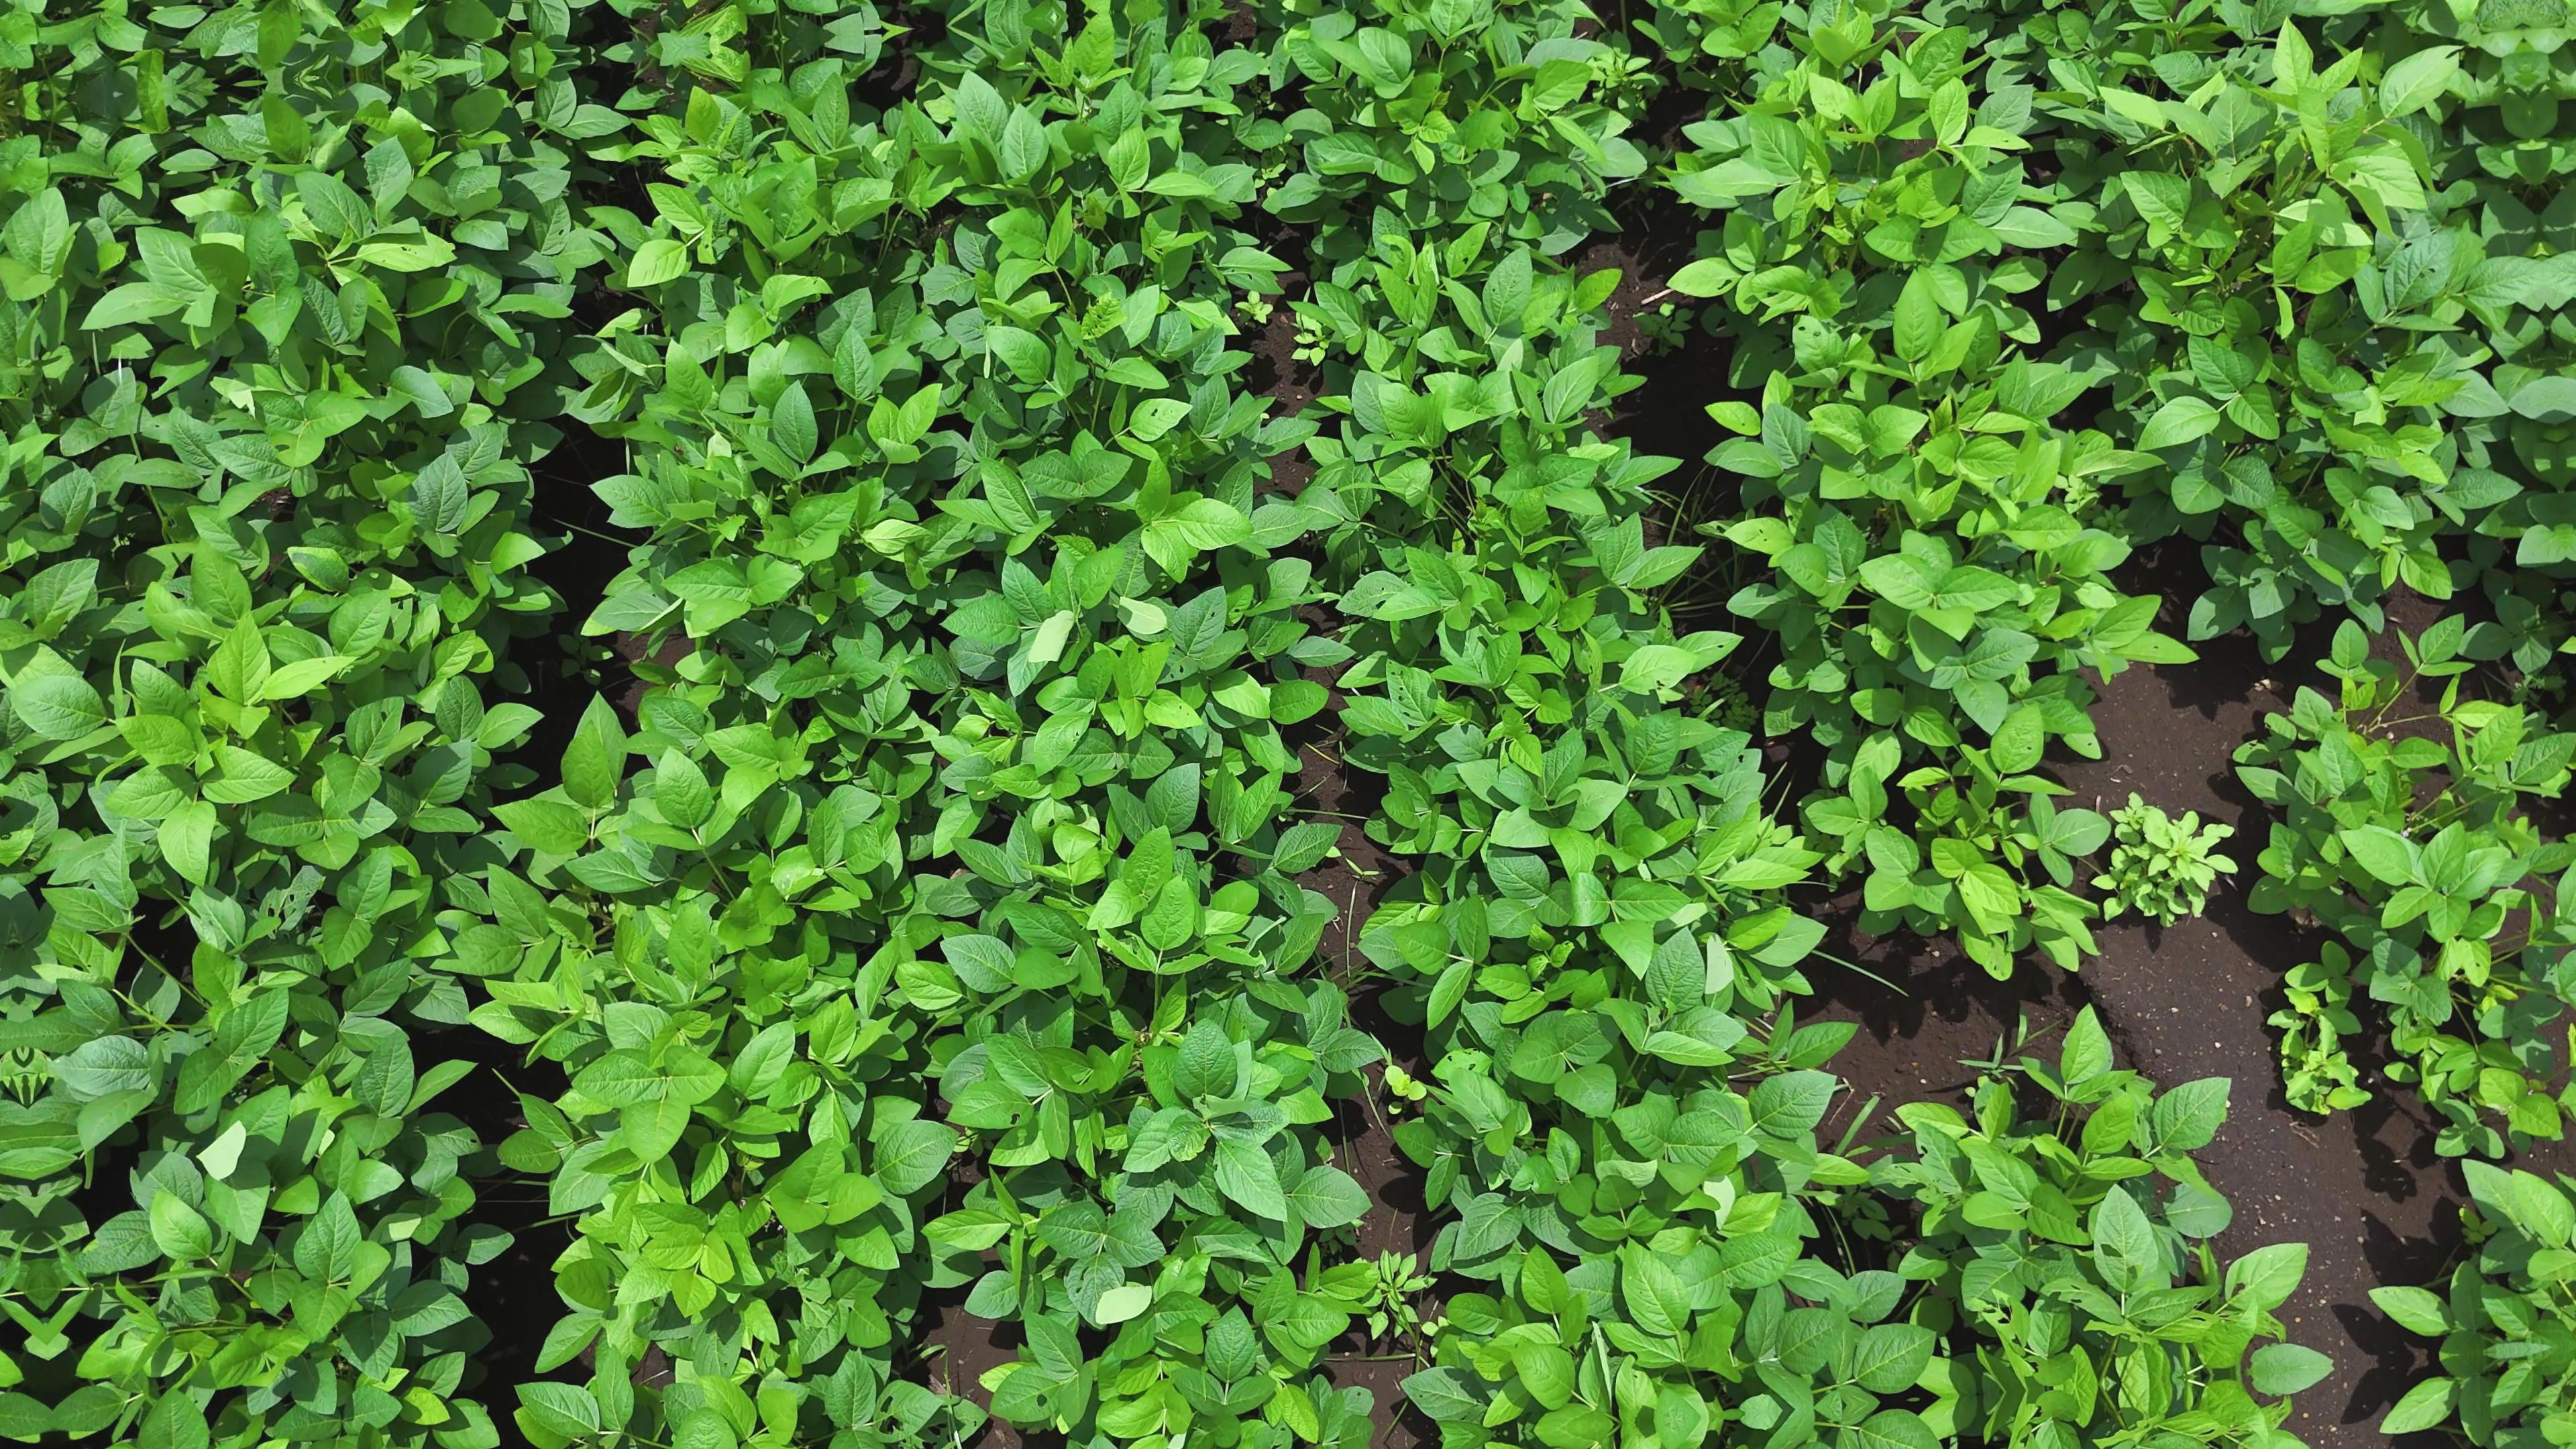
Label: Healthy